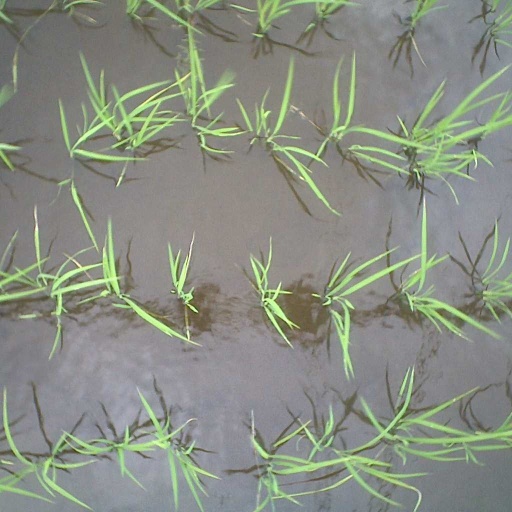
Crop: rice